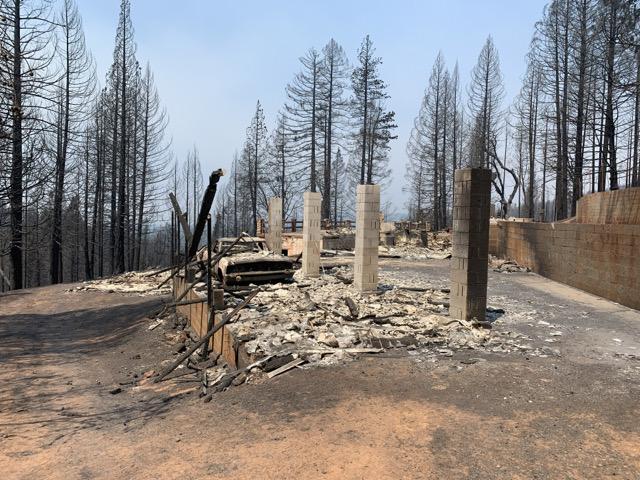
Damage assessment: destroyed